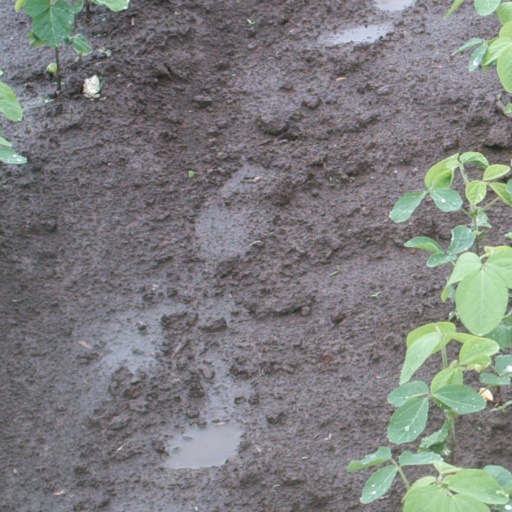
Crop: soybean